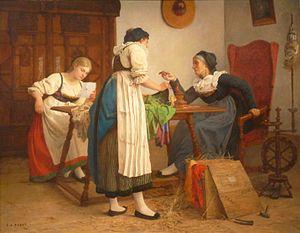
Camille Alfred Pabst, né à Heiteren le 18 juin 1828 et mort le 30 septembre 1898 dans le 17e arrondissement de Paris, est un artiste-peintre français.
Le musée des Beaux-Arts de Mulhouse est un musée d'art français situé à Mulhouse, dans un hôtel particulier du XVIIIᵉ siècle, également connu sous le nom de « villa Steinbach ». Aujourd'hui propriété de la ville, il a été fondé en 1864 à l'initiative de Frédéric Engel-Dollfus et de la Société industrielle de Mulhouse.